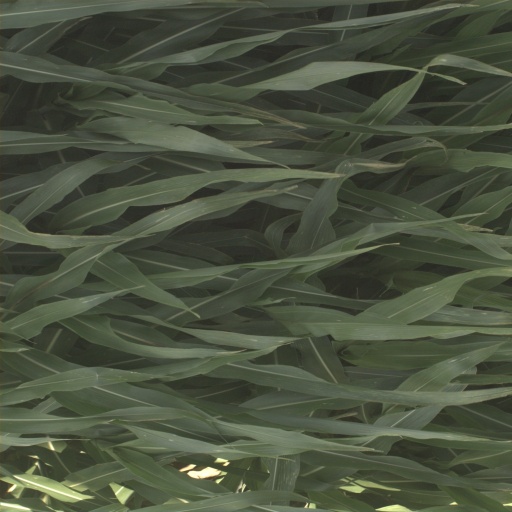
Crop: sorghum